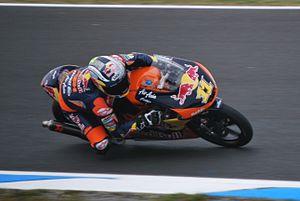
La KTM RC 250 GP est une moto de course de la catégorie Moto3 conçue par KTM. Les RC 250 GP sont engagées en championnat du monde Moto3 ainsi qu'en Red Bull Rookies Cup.